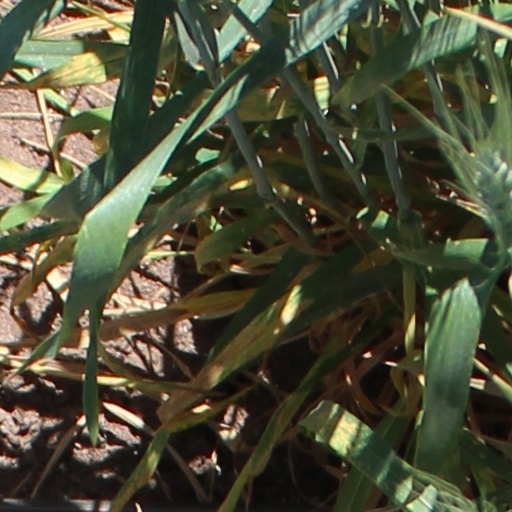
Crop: wheat